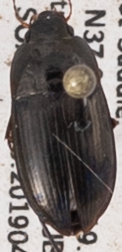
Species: Amara californica
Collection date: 2019-04-24
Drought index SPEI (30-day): -0.27
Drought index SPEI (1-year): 0.17
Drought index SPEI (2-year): -0.32